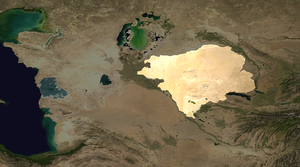
Le désert du Kyzylkoum ou désert du Kyzyl-Koum est un désert partagé entre le Kazakhstan, l'Ouzbékistan et, pour une petite partie, le Turkménistan.